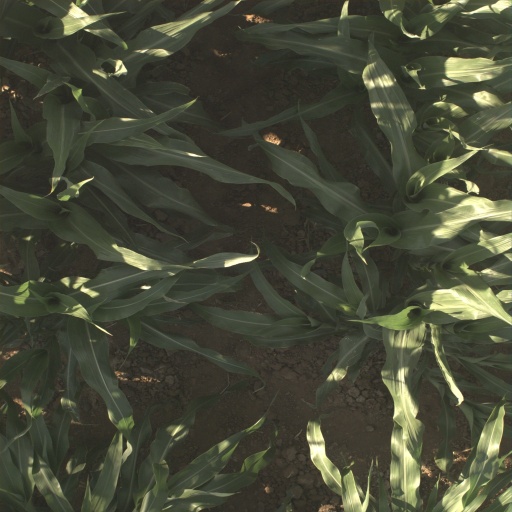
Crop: sorghum